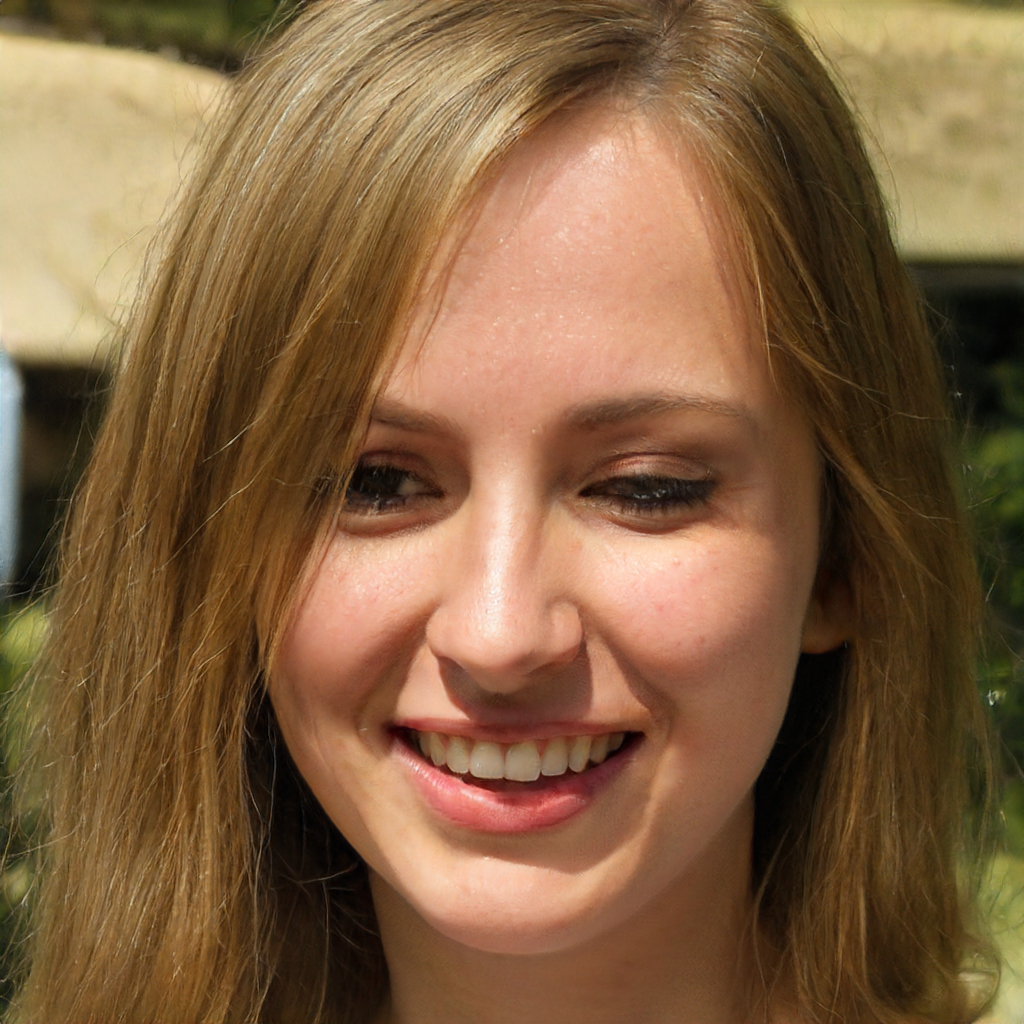
Label: No Watermark